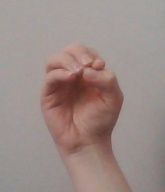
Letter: ha